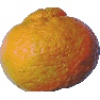
Label: mandarine